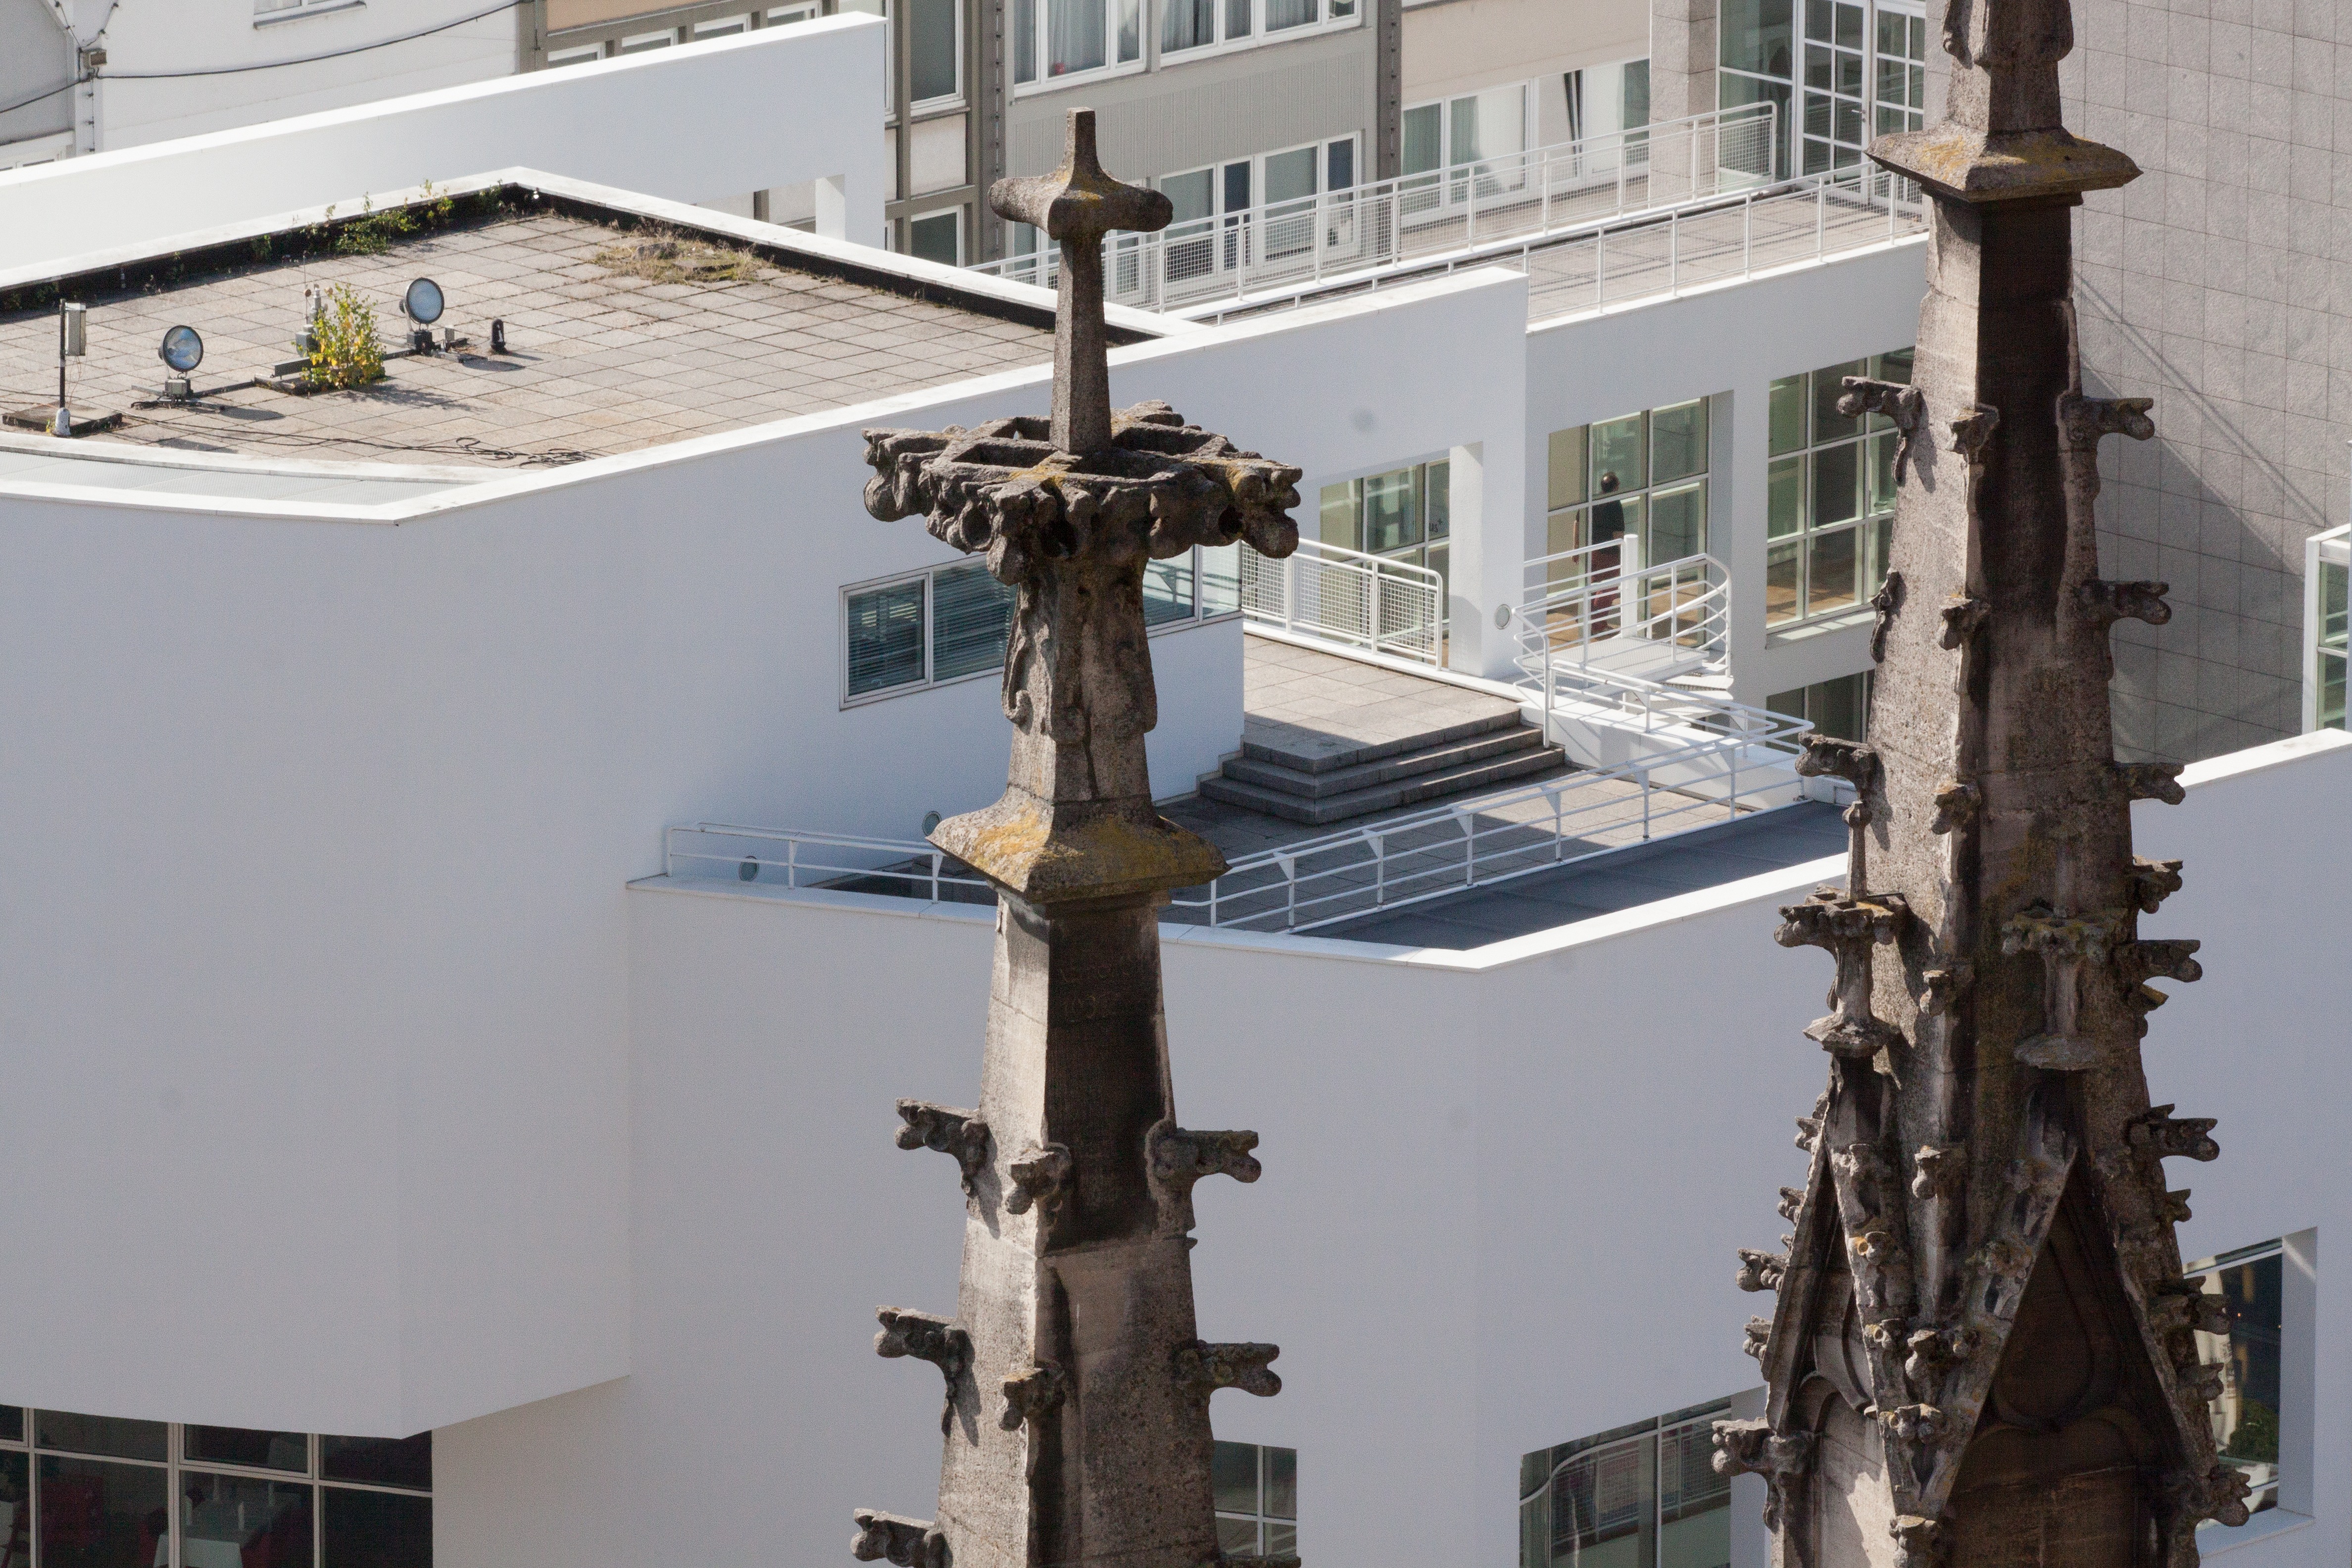
needle, architecture, building, city, stone, construction, plaza, facade, church, weight, gothic, ornament, aesthetic, background, tourist attraction, turret, slim, pinnacles, static, pointed, condominium, ulm, cornice, tracery, munster, ulm cathedral, town home, function, chiseled, finial, middle section, superelevation, stabilize, achteckiger shank, leib, pyramidal peak, meier building